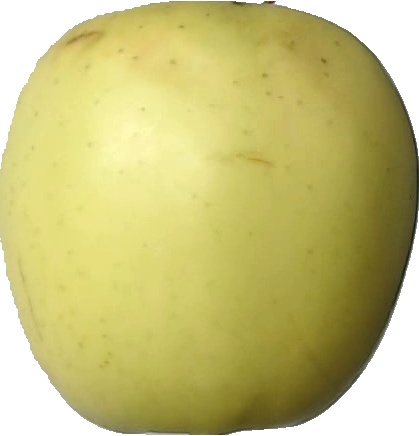
Label: apple_golden_2